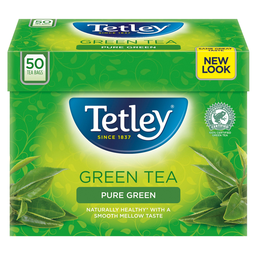
Label: trash